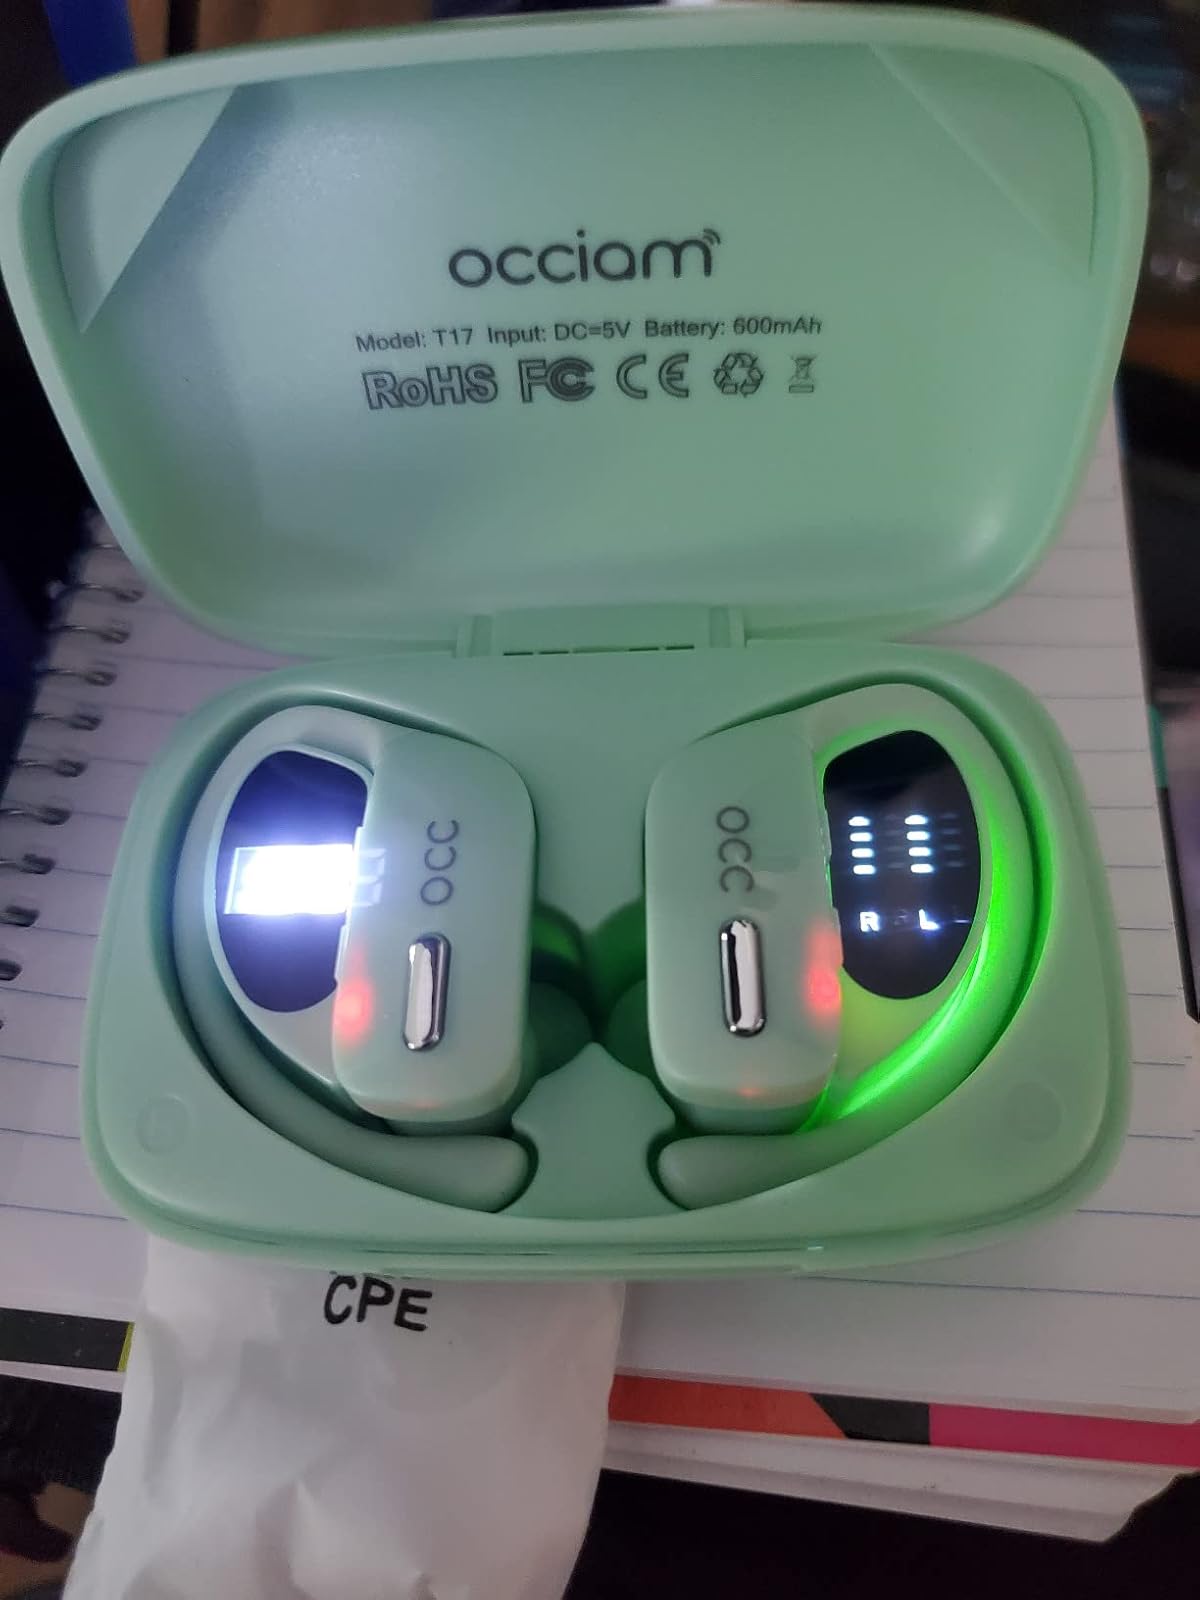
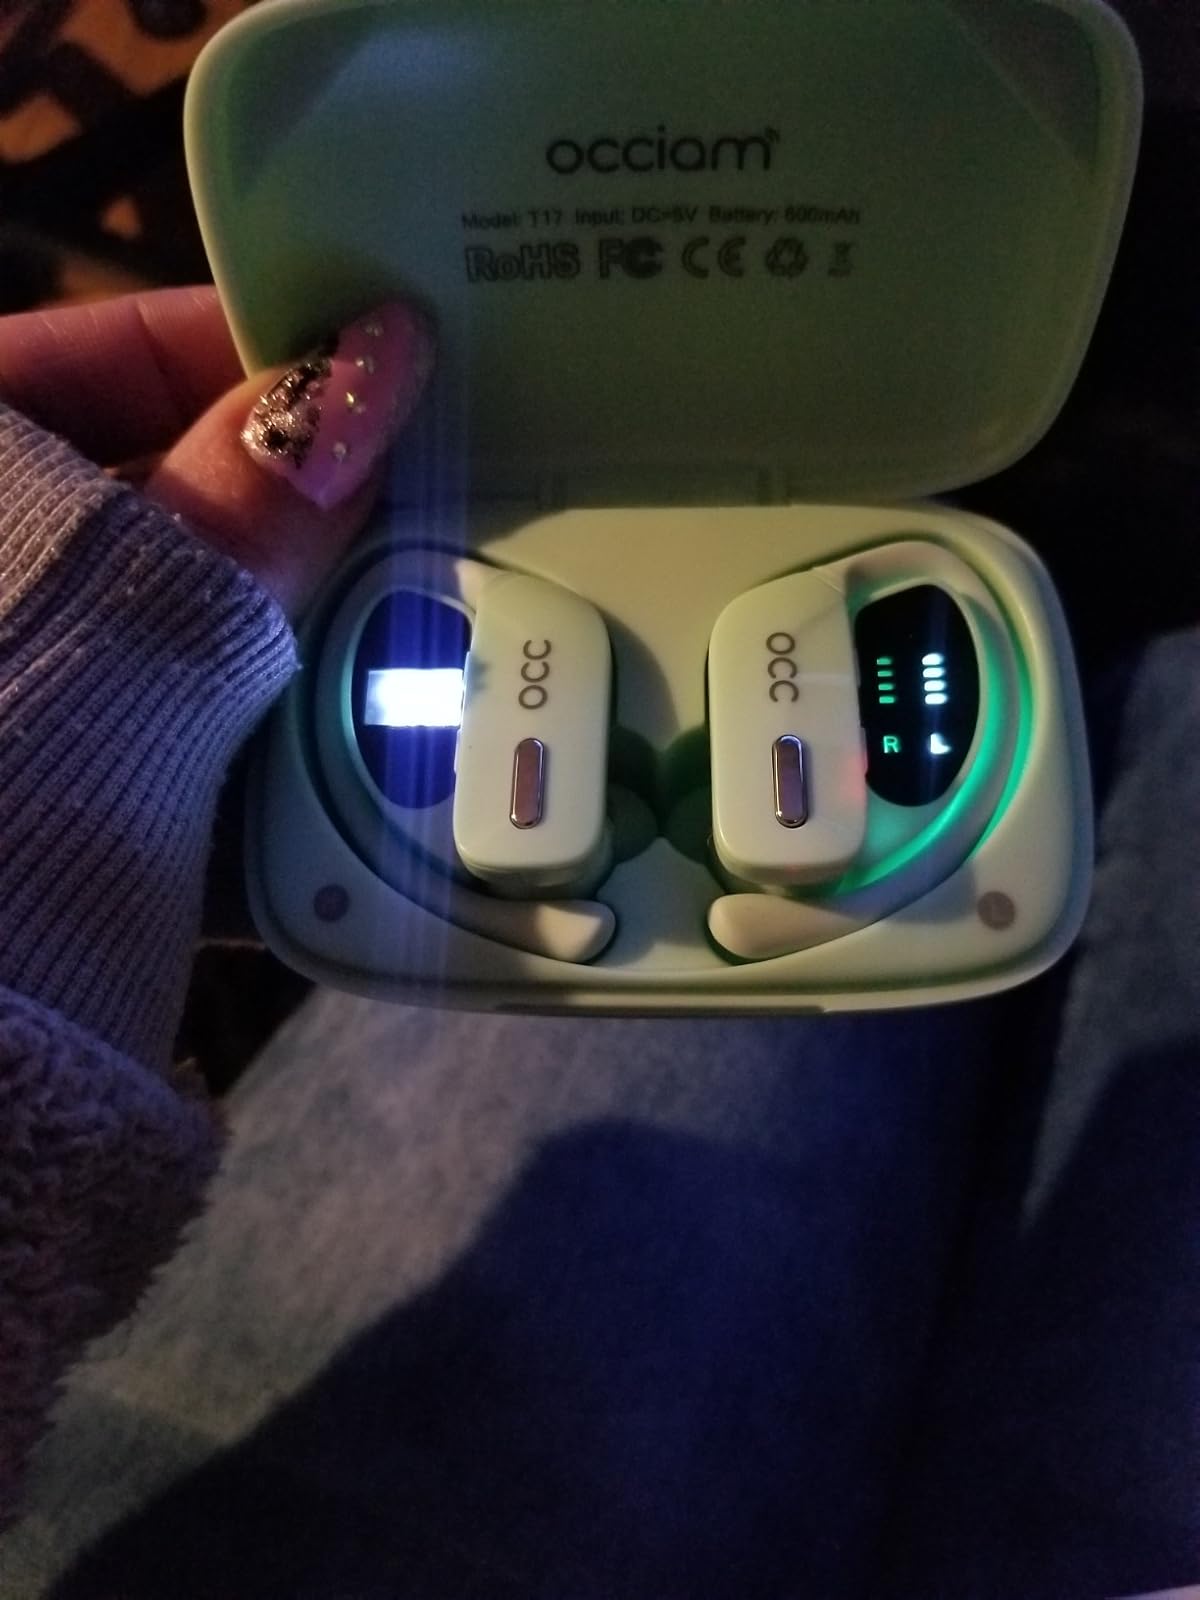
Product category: earbuds
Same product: yes